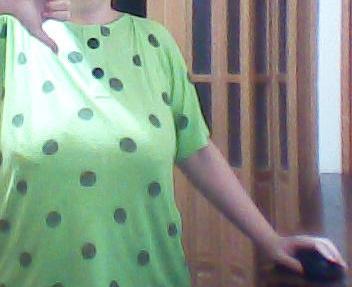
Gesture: no_gesture